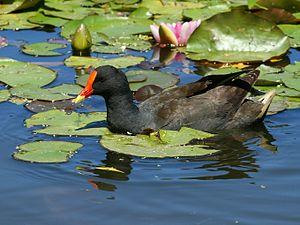
Vue rapprochée d'une gallinule sombre (gallinula tenebrosa) se baigne parmi les nénuphars de l'étang de Northam. Photo prise dans le Victoria Park, à Sydney (Australie).